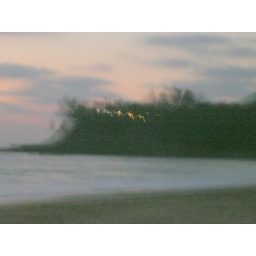
The Baga hill retreat house in the night!